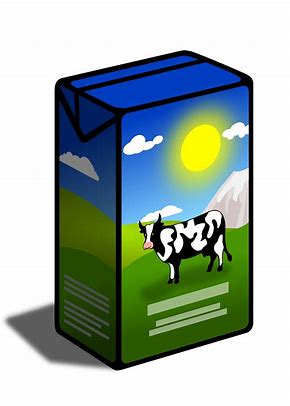
Label: paper